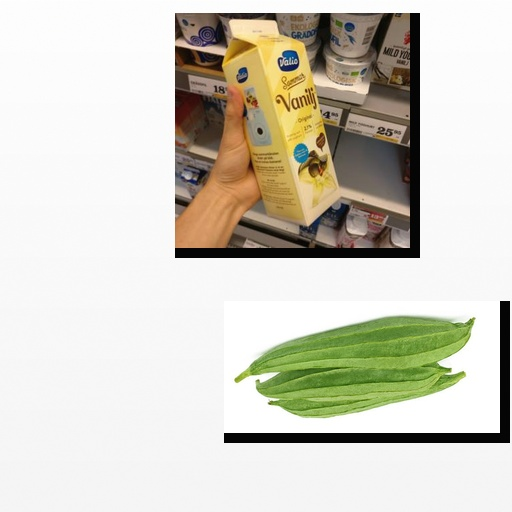
Food items: ridge_gourd, vanilla_yoghurt